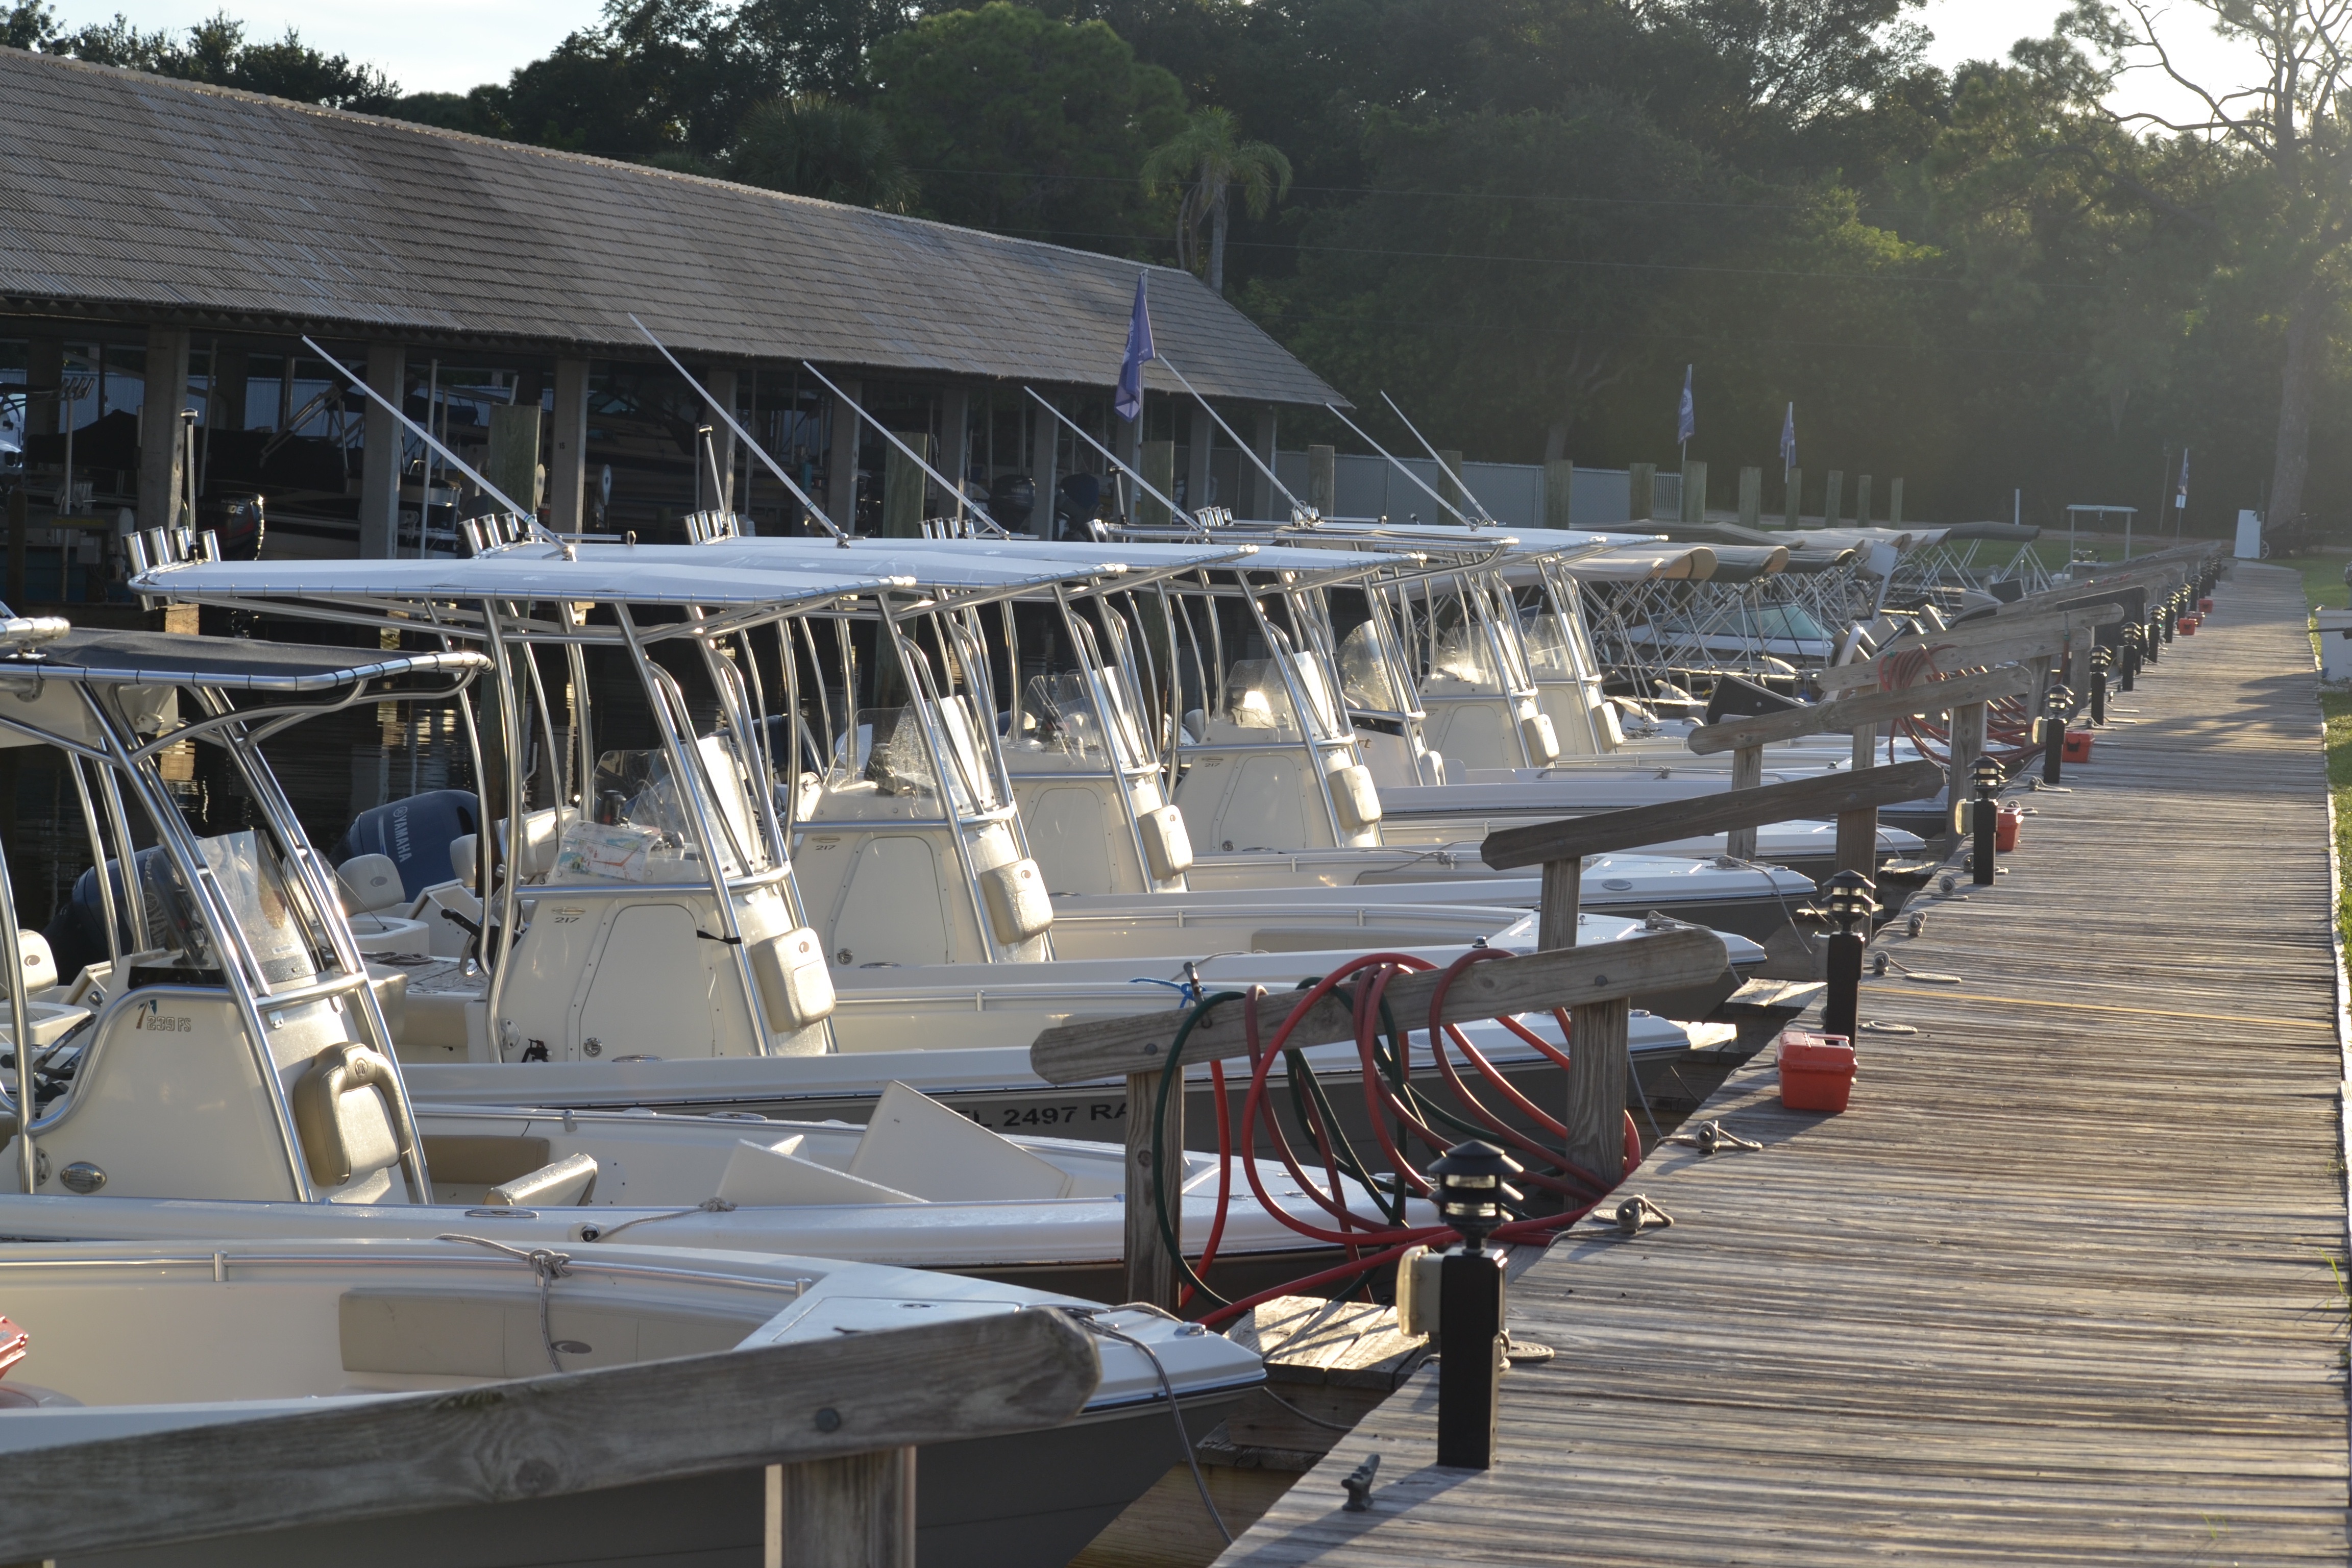
dock, boat, vehicle, marina